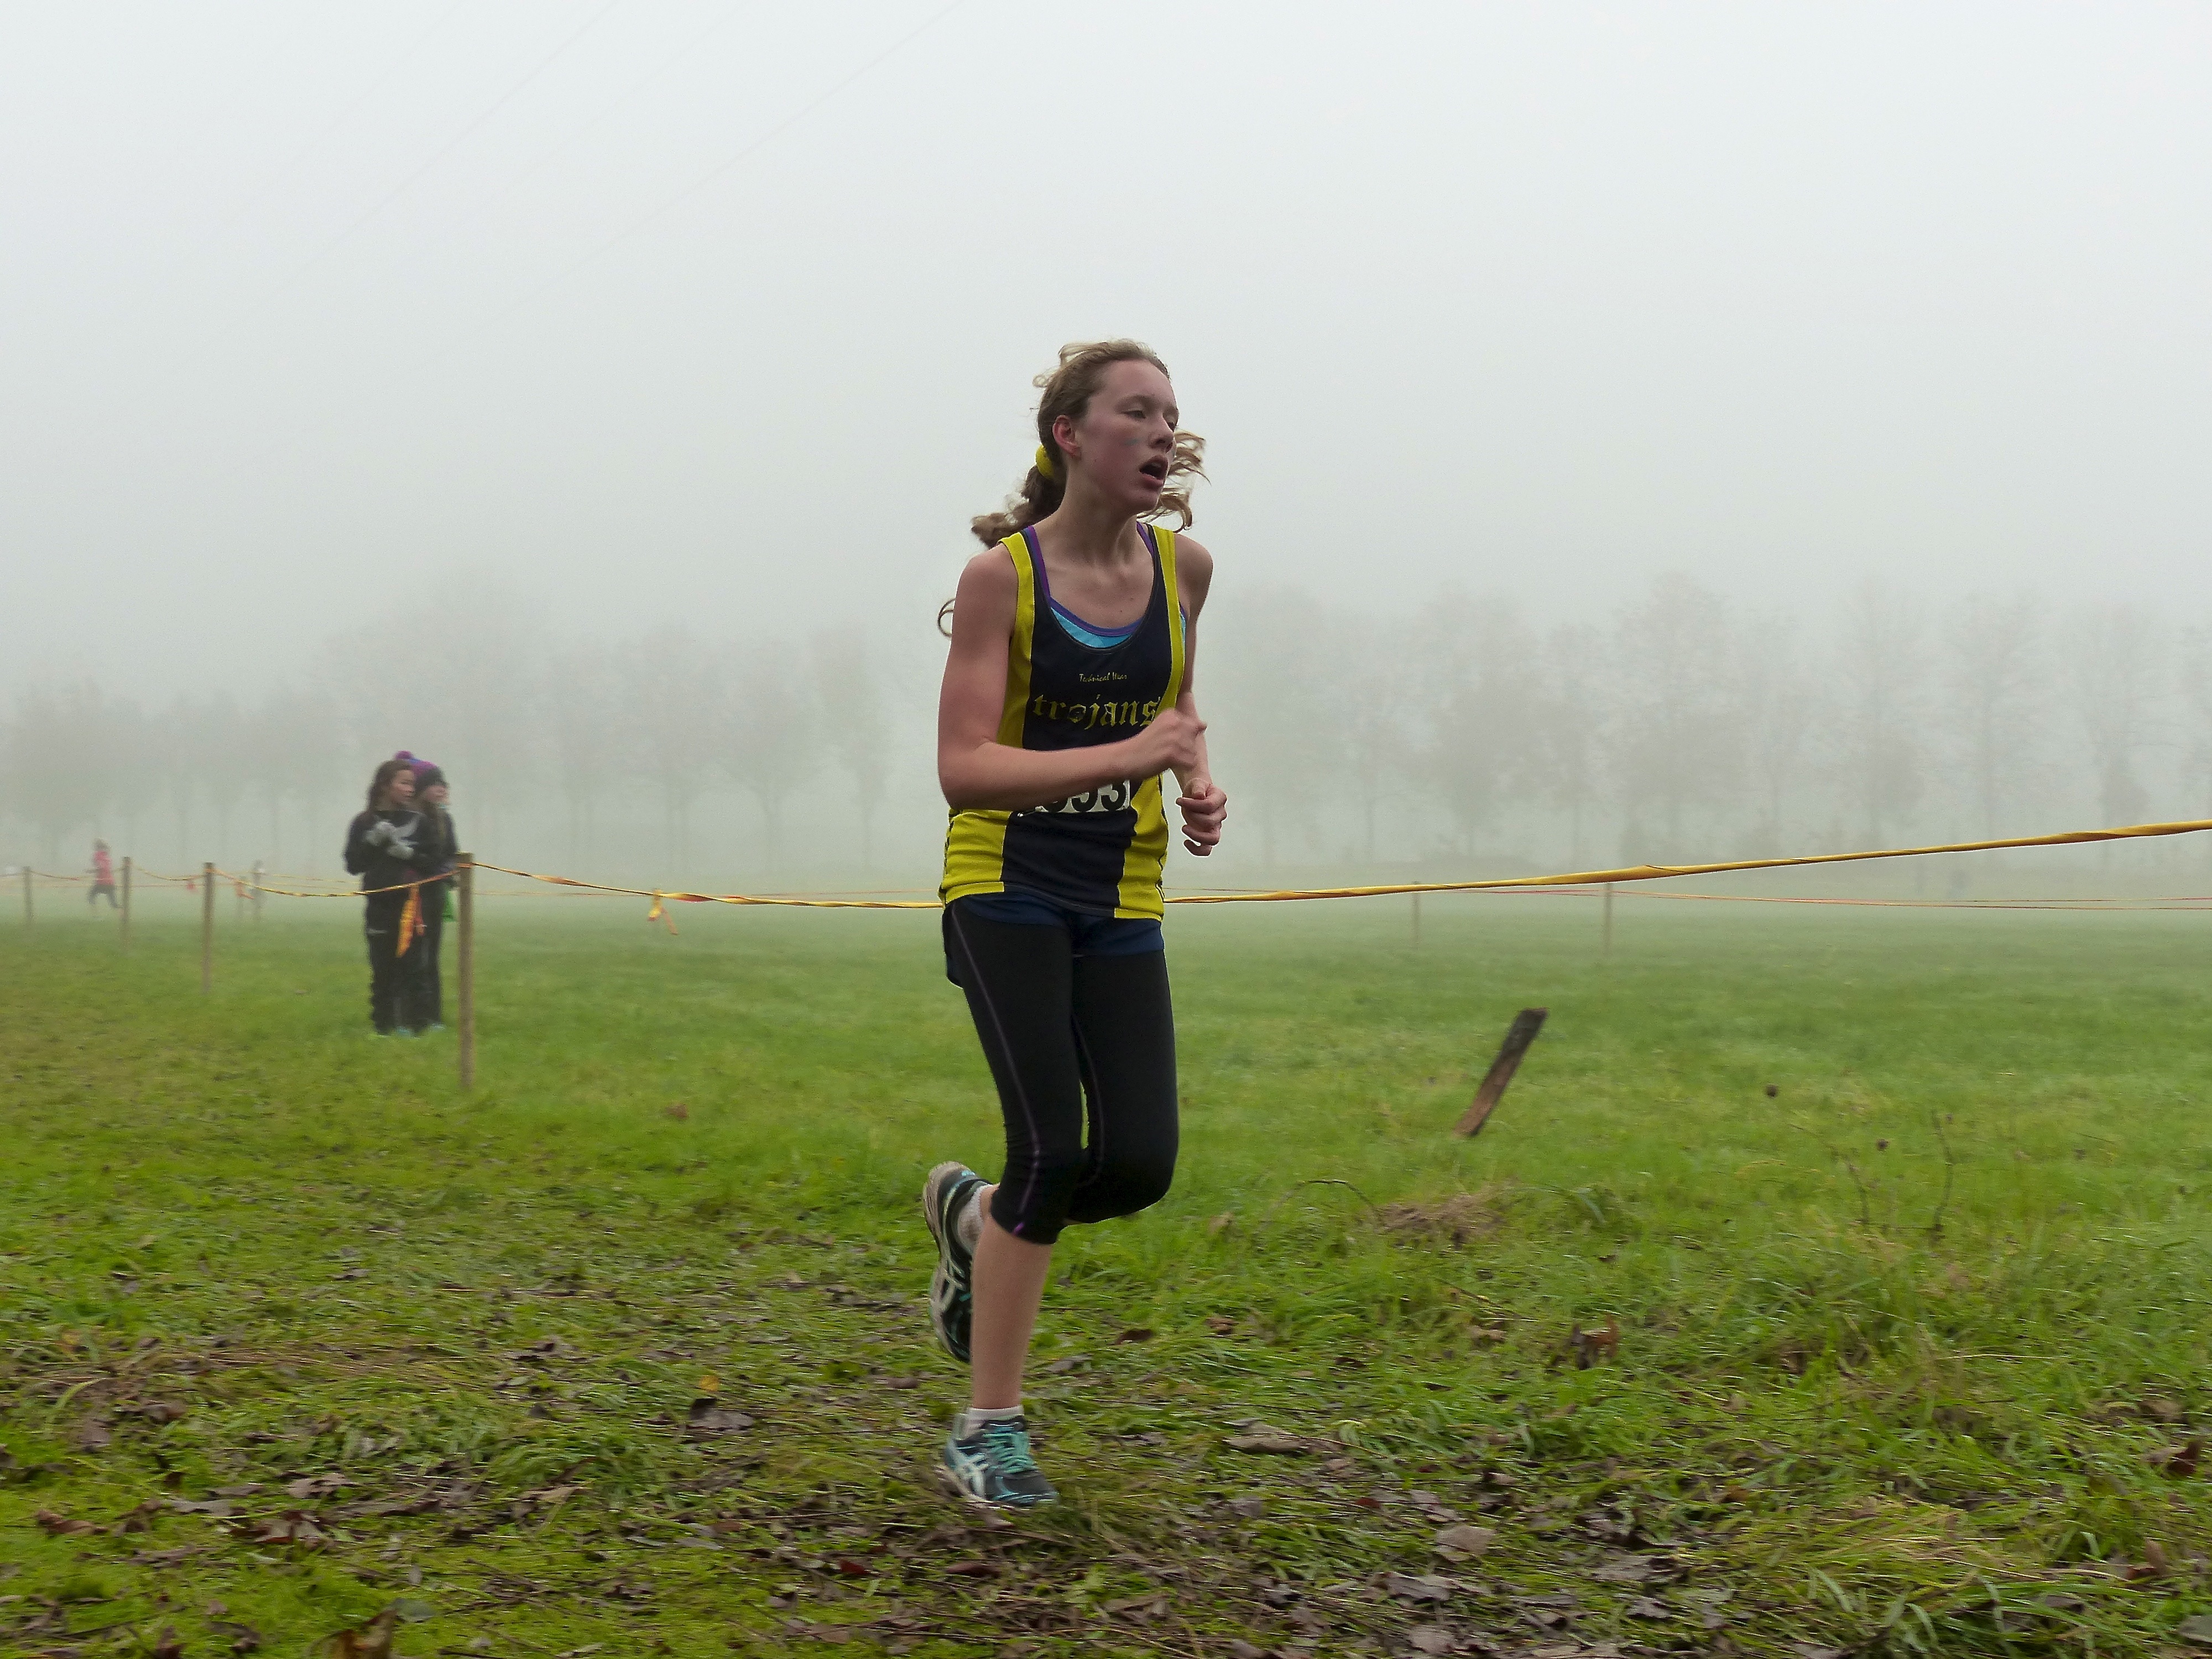
person, fog, mist, sport, meadow, running, recreation, jogging, ash, crosscountry, belgium, race, competition, team, sports, championship, endurance, xc, antwerp, necis, physical exercise, outdoor recreation, human action, endurance sports, ultramarathon, duathlon